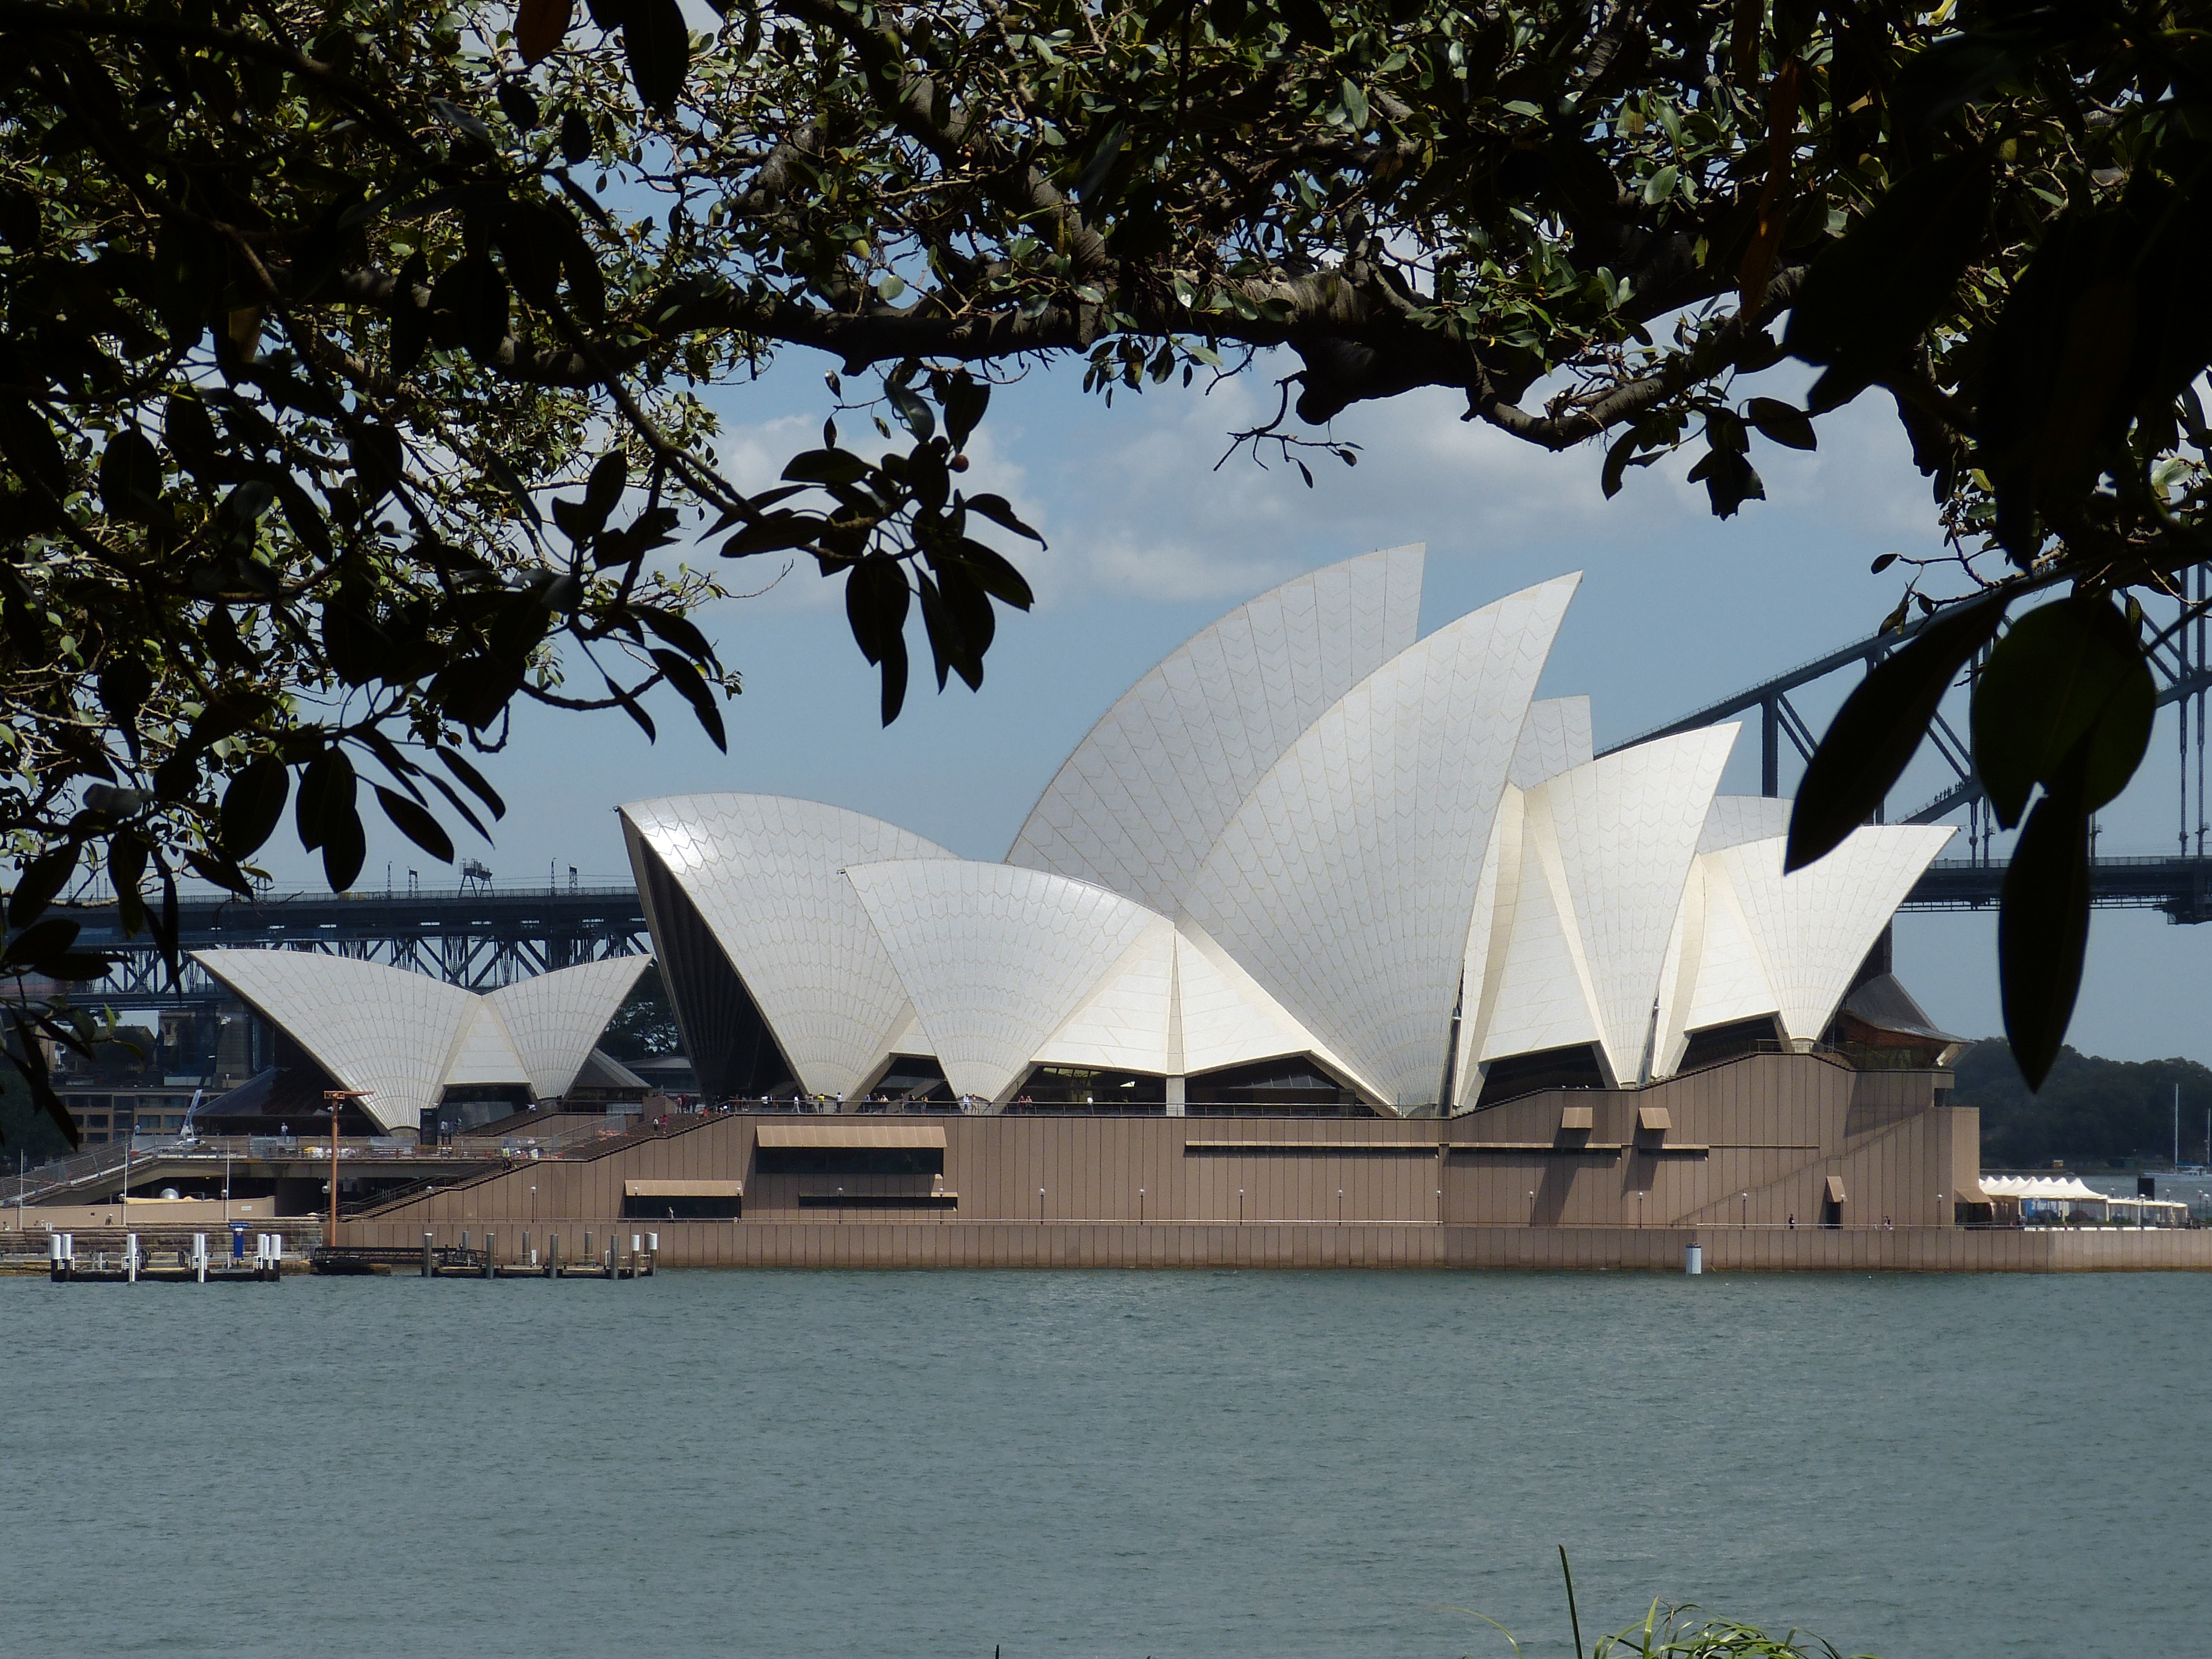
architecture, house, vacation, sydney, opera, opera house, landmark, port, places of interest, australia, tourist attraction, imposing, sydney harbour, sydney opera